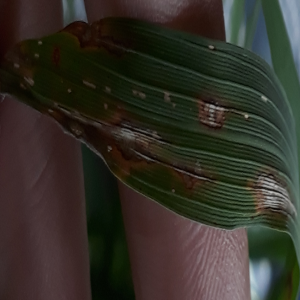
Disease: Blast